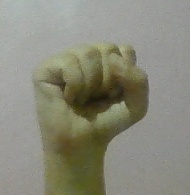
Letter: saad